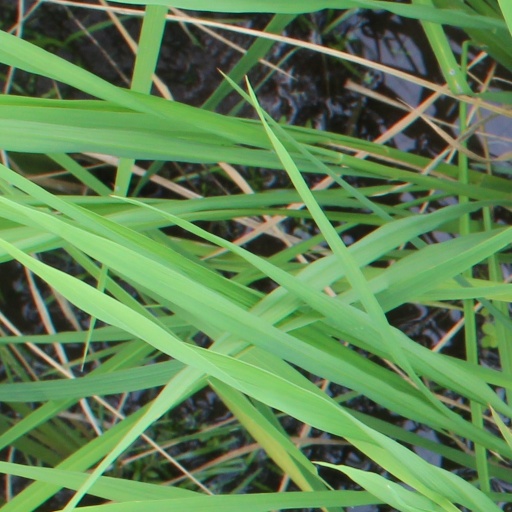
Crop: rice